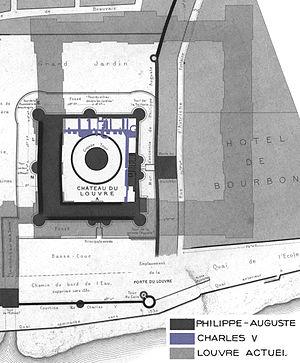
Hôtel du Petit-Bourbon est le nom couramment donné à l'ancien hôtel de Bourbon parisien élevé face au pont-levis de la porte est du château médiéval du Louvre, entre le fossé Saint-Germain-l'Auxerrois et l'ancienne rue d'Autriche, et attenant d'un côté à l'ancien hôtel d'Alençon et de l'autre à la rive droite de la Seine. Construit à la fin du XIVᵉ siècle pour le duc de Bourbon, il fut confisqué par le roi vers 1523 et détruit en 1525 à l'exception de la chapelle et de l'aile nord qui abrita la galerie dite salle du Petit-Bourbon ou théâtre du Petit-Bourbon qui disparut à son tour en 1660.
La Cour carrée, ou en long la cour carrée du Louvre, est une cour du palais du Louvre.
Le palais du Louvre est un ancien palais royal situé dans le 1ᵉʳ arrondissement de Paris sur la rive droite de la Seine, entre le jardin des Tuileries et l'église Saint-Germain-l'Auxerrois. S'étendant sur une surface bâtie de plus de 135 000 m², le palais du Louvre est le plus grand palais européen, et le second plus grand bâtiment du continent après le Marché aux fleurs d'Aalsmeer. Il abrite aujourd'hui le musée du Louvre.